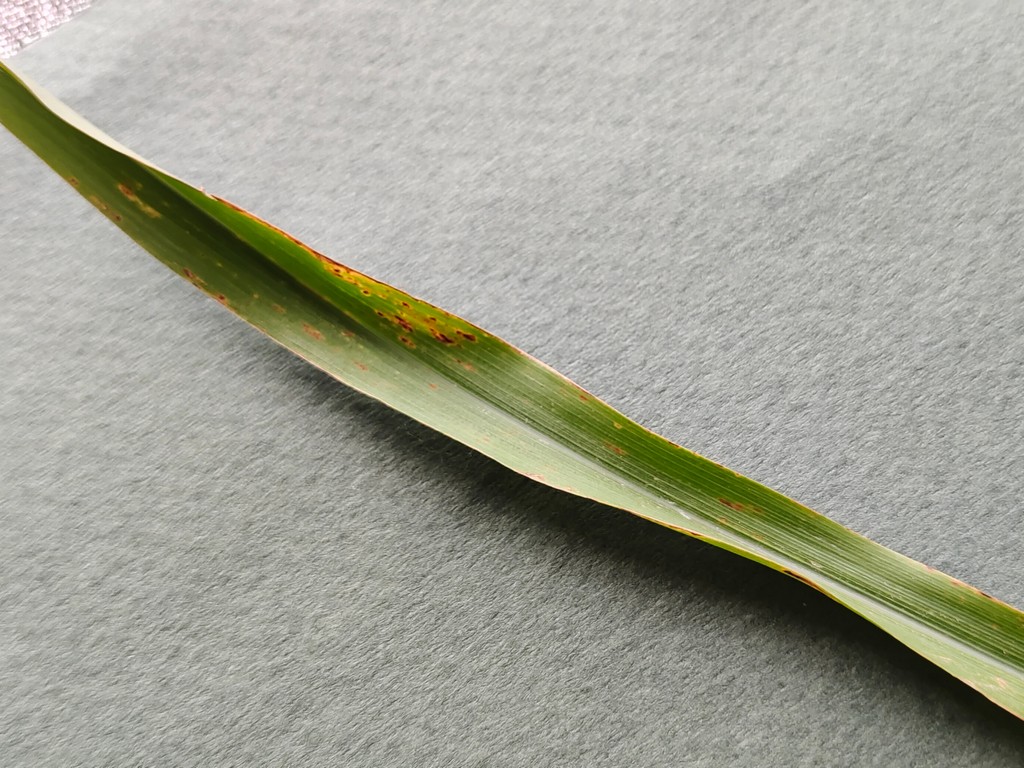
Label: Unhealthy